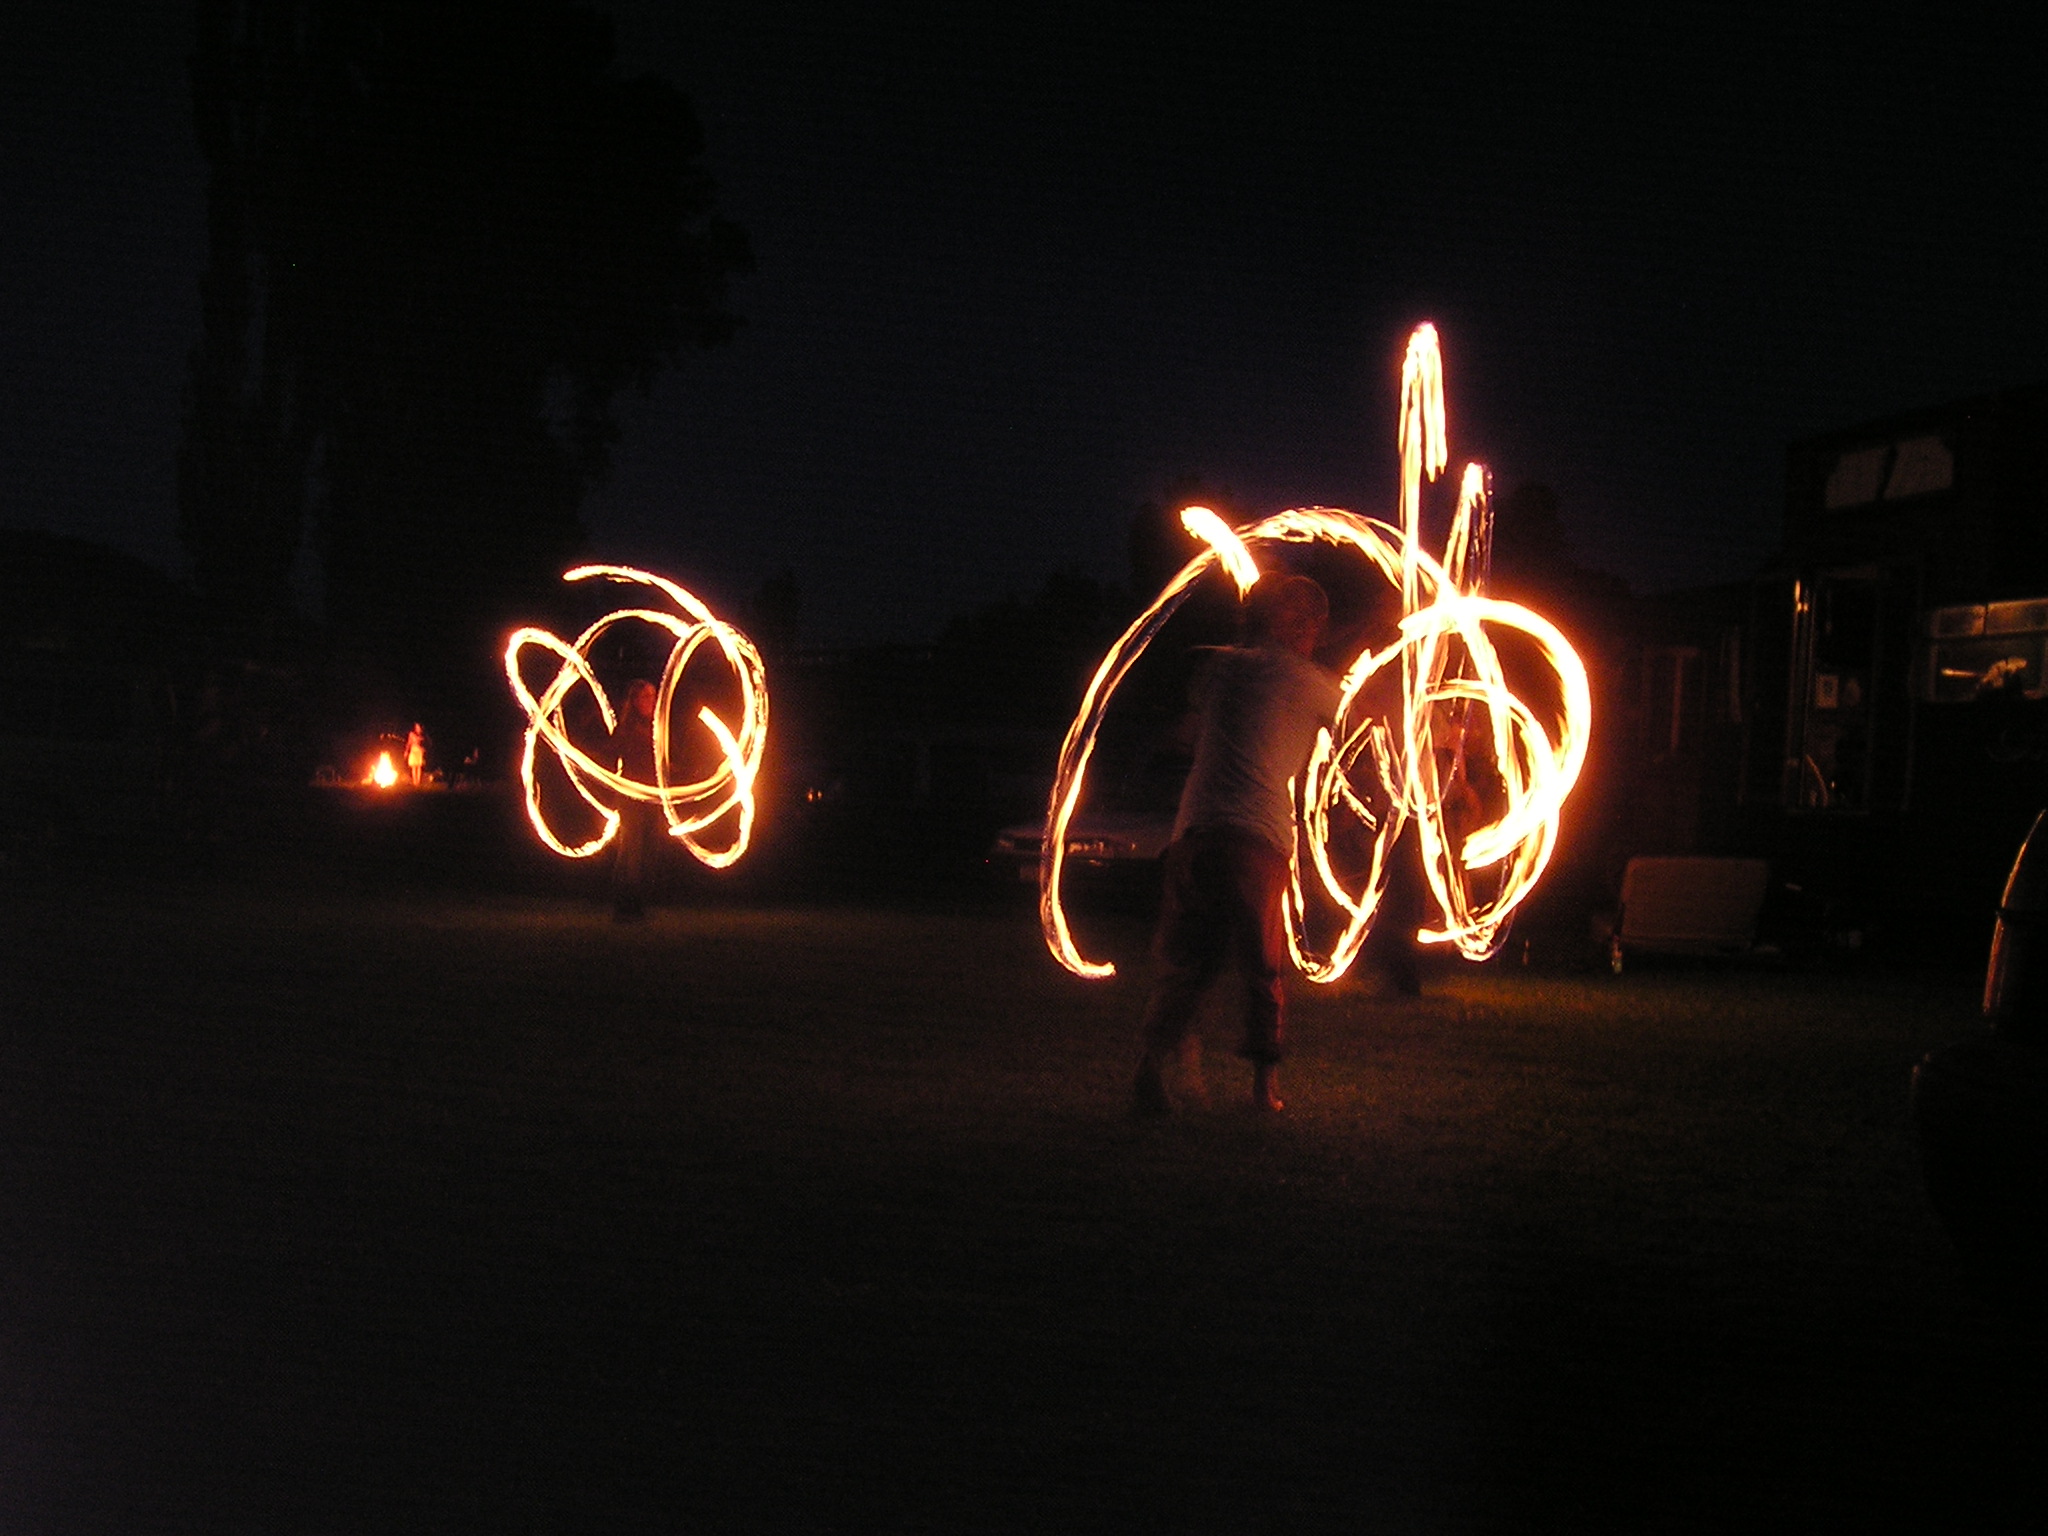
light, night, sparkler, dance, fire, darkness, lighting, neon sign, dancers, acrobats, poi, fire dancing